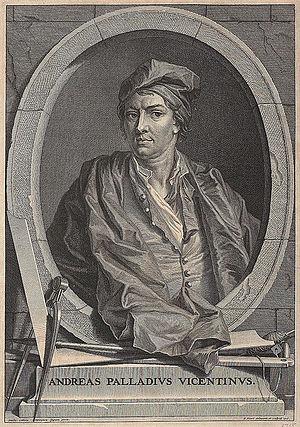
Andrea di Pietro della Gondola, dit Andrea Palladio, né à Padoue le 30 novembre 1508 et mort à Vicence le 19 août 1580, est un architecte de la Renaissance italienne. Il est l'auteur d'un traité intitulé Les Quatre Livres de l'architecture.